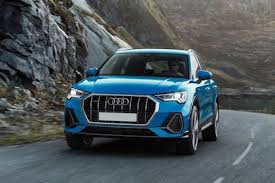
Label: noambulance